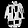
Label: Shirt